Newton D. Baker

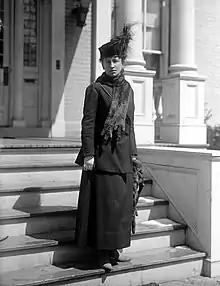
Elizabeth Leopold Baker

He was occasionally attacked by military professionals who thought him incompetent or a pacifist at heart. He said, "I'm so much of a pacifist, I'm willing to fight for it."